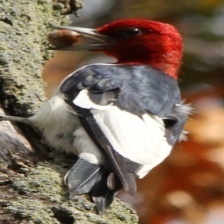
Species: RED HEADED WOODPECKER
Scientific name: MELANERPES ERYTHROCEPHALUS